False Bay

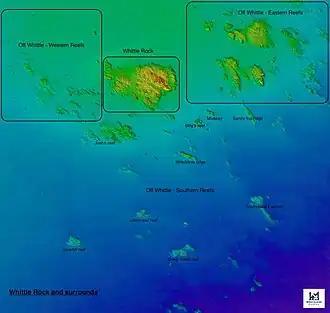
Multibeam sonar map of the Whittle Rock area

The bottom morphology of False Bay is generally smooth and fairly shallow, sloping gently downwards at about 3 m per km from north to south, so that the depth at the centre of the mouth is about 80 m. The bottom is covered with sediment which ranges from very coarse to very fine, with most of the fine sediment and mud in the centre of the bay. The main exception is a long ridge of sedimentary rock that extends in a southward direction from off the Strand, to approximately level with the mouth of the Steenbras River. The southern tip of this ridge is known as Steenbras Deep.